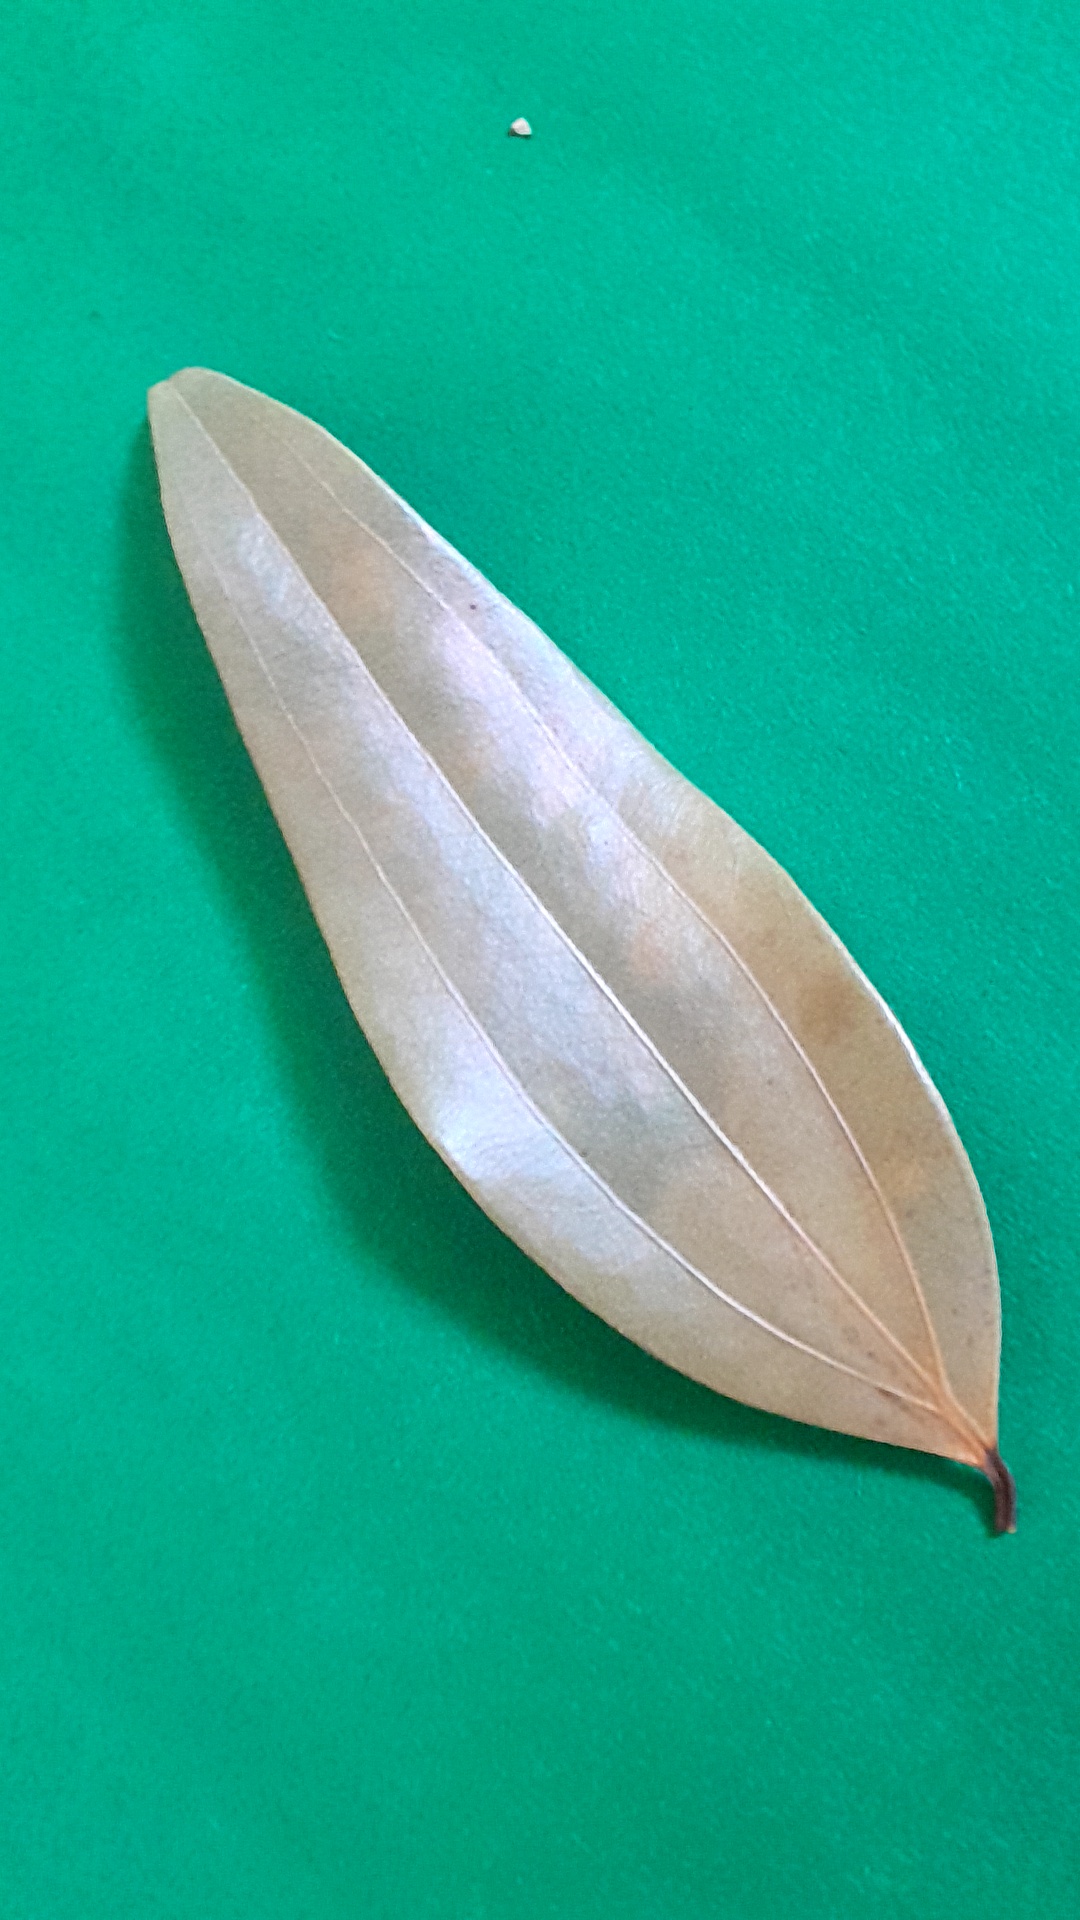
Label: Dry Leaf